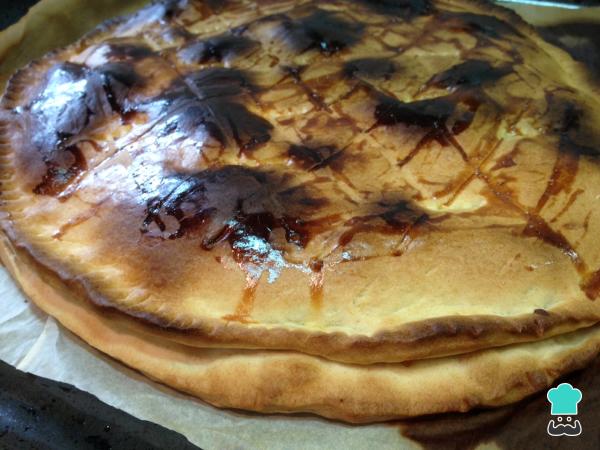
Metemos la empanada de pollo y queso al horno a 180 ºC, entre 15 y 20 minutos. Sácala cuando veas que esté dorada.